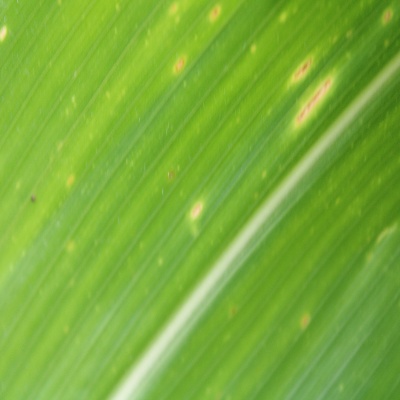
Crop: Maize
Condition: leaf spot